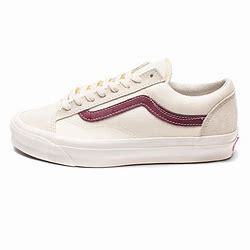
Brand: Vans
Model: Style 36